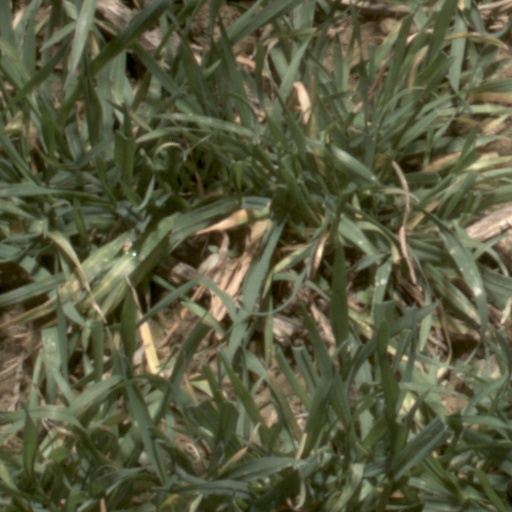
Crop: wheat